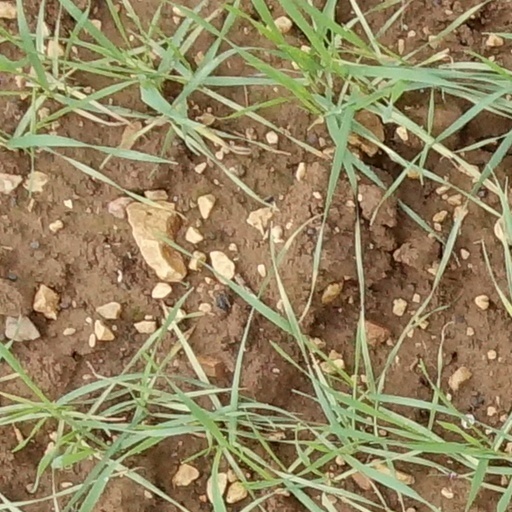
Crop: wheat